Dictyotus caenosus

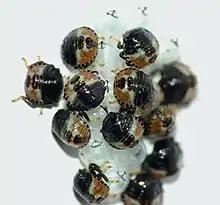
"Dictyotus caenosus" nymphs recently emerged from eggs.

The life cycle of "Dictyotus caenosus" is similar to other Pentatomidae. Adults mate in spring and late summer and lay eggs in early summer. Clusters of around 18 eggs are laid on leaves or at the base of plants. Initially, eggs are a pale yellow colour, but as development progresses, the eggs eventually darken and show the eye spots and egg burster on the nymph. Nymphs all hatch from the eggs around the same time and remain near the egg mass until moulting to the second nymph stage or 'instar'. Moulting results in the nymph shedding its outer exoskeleton, which it leaves behind on its host plant. The nymphs progress through five instars before a final moult to adult. Adults are capable of flight, while nymphs are restricted to dispersing through walking. Adults are most abundant from January to March, and those surviving to the end of the season overwinter at the base of plants or under stones.